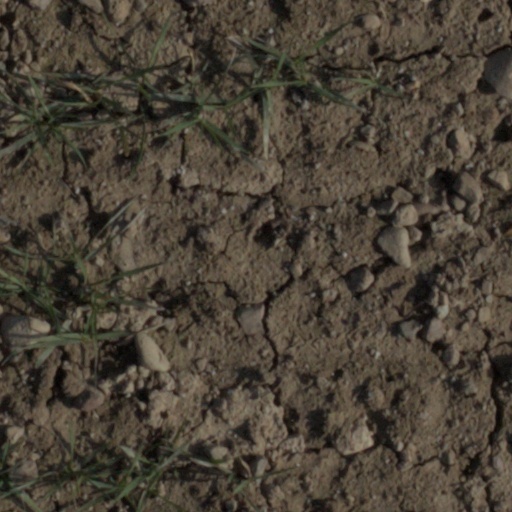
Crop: wheat